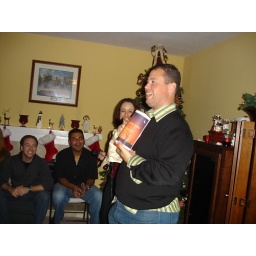
Me with Dave's white balls in syrup from India